Jacob Quaeckernaeck

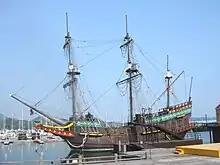
Replica of "De Liefde" at Huis Ten Bosch Park, Sasebo, Nagasaki Prefecture, Japan.

Jacob Jansz. Quaeckernaeck (or "Quackernaeck" or "Kwakernaak") (ca. 1543 – 22 October 1606) was a native of Rotterdam and one of the first Dutchmen in Japan. He was a navigator and later the captain (after the death of the previous captain in the Strait of Magellan) of the Dutch ship "De Liefde", which was stranded in Japan in 1600. Some of his shipmates were Melchior van Santvoort, Jan Joosten and William Adams.